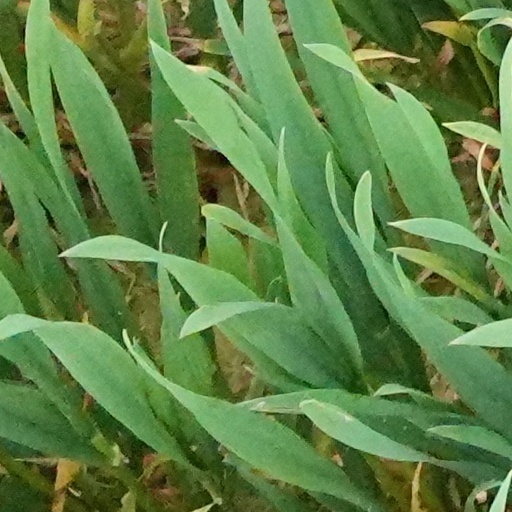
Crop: wheat